Worms W.M.D

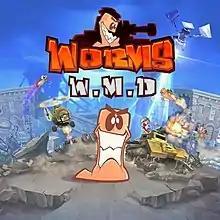

Worms W.M.D is a 2D artillery turn-based tactics video game developed and published by Team17. It is the nineteenth installment in the "Worms" series, and was released on 23 August 2016 for Linux, OS X, PlayStation 4, Microsoft Windows, and Xbox One. It was later released on 23 November 2017 for Switch, on 1 July 2022 for Stadia and on 11 April 2023 for iOS and Android.